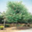
Label: maple_tree